Hideko Takamine

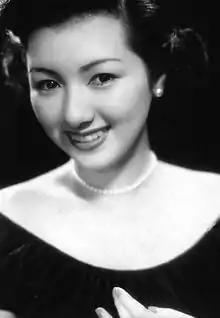
Hideko Takamine in the late 1940s

was a Japanese actress who began as a child actress and maintained her fame in a career that spanned 50 years. She is particularly known for her collaborations with directors Mikio Naruse and Keisuke Kinoshita, with "Twenty-Four Eyes" (1954) and "Floating Clouds" (1955) being among her most noted films.